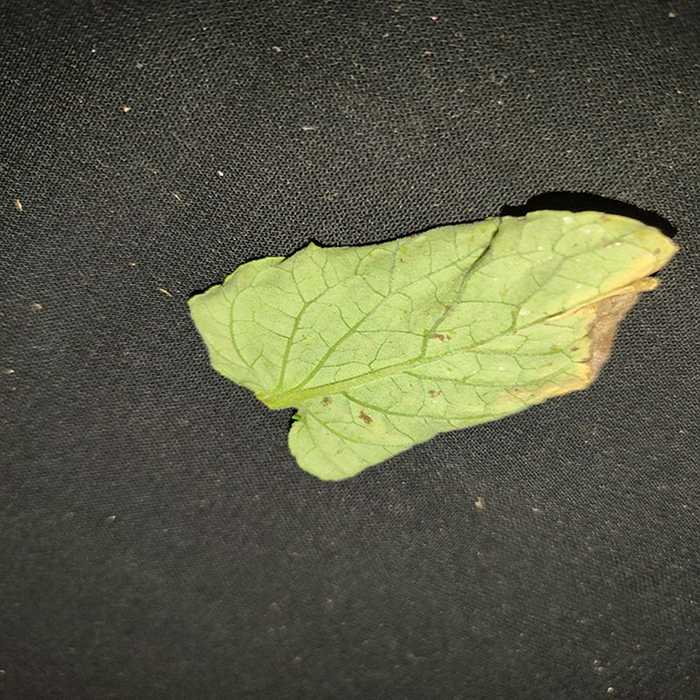
Plant: Tomato
Label: Tomato Bacterial spot